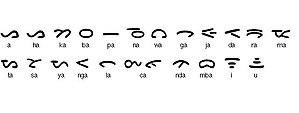
alphabet Batak libre d'utilisation.
L’écriture batak est un alphasyllabaire de type brahmique utilisé pour transcrire les langues batak, parlées par les Batak, un peuple qui habite dans la province indonésienne de Sumatra du Nord.